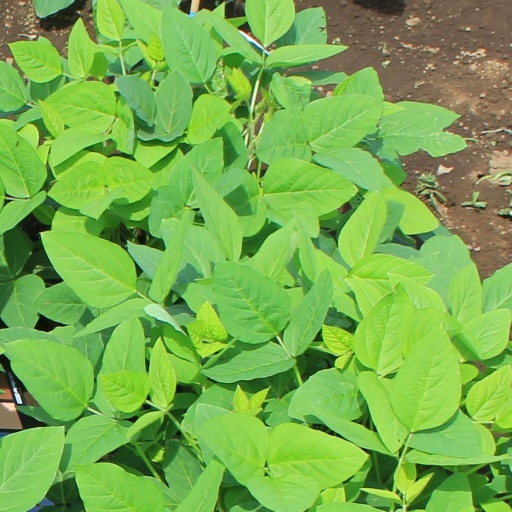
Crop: soybean